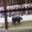
Label: cattle